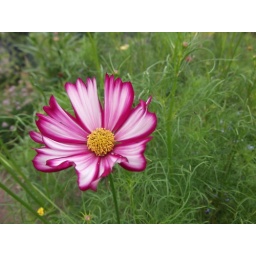
A striped pink and white cosmo at Chanticleer in the veggie garden.